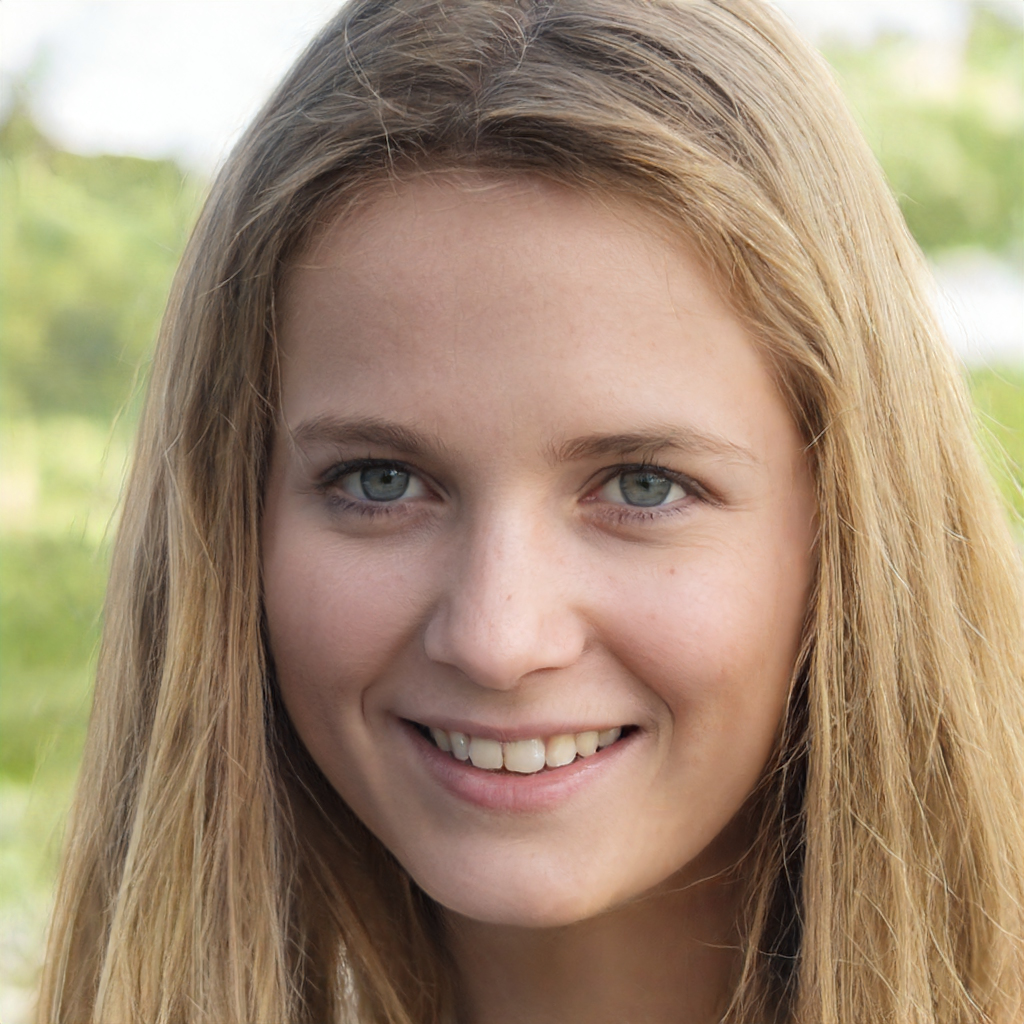
Label: Colored